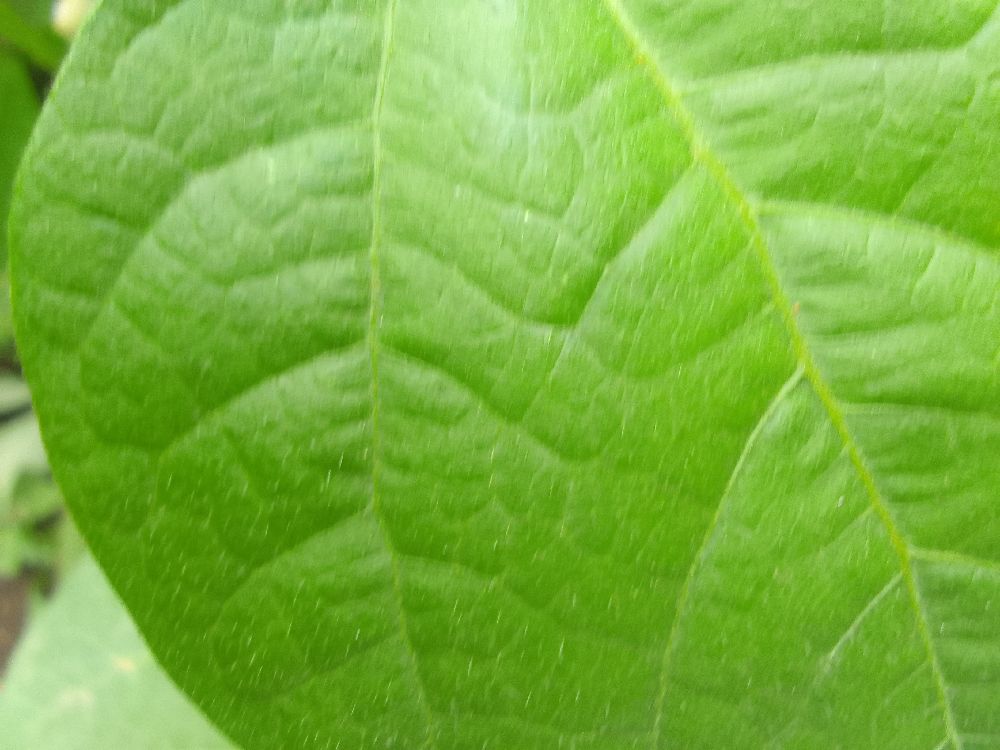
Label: healthy